Lubbock tornado

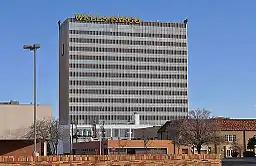
The Wells Fargo Building (formerly the First National Bank–Pioneer Natural Gas Building) sustained significant damage to its façades (pictured in 2014).

The predominantly glass north and southern façades of the 15-story First National Bank–Pioneer Natural Gas Building (now the Wells Fargo Building) were largely destroyed. The marble veneer of the building's eastern and western ends were ripped from their copper wire anchor. Strong winds penetrated the buildings interior, damaging suspended ceilings. Total damage to the building amounted to around $1 million (equivalent to $ million in ). Signs were ripped from the roof of the Lubbock National Bank Building while the Citizens National Bank Building and Lubbock County Courthouse sustained primarily minor window damage. The two-story plate glass windows on the eastern side of the Lubbock City Hall were shattered, leading to the collapse of some interior walls; overall the city hall sustained moderate damage. Federal government buildings in downtown Lubbock avoided significant damage, with occupied and operational buildings collectively sustaining only around $2,000 in damage. However, $150,000-worth of construction materials were damaged at the site of the eight-story Federal Office Building, which was under construction at the time.